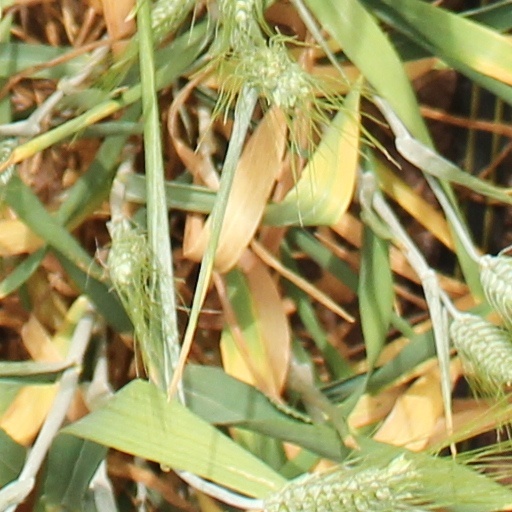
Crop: wheat